Rickie Sorensen

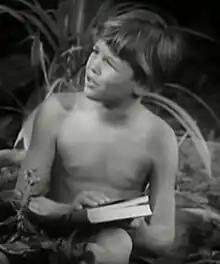
Sorensen in "Tarzan and the Trappers", 1960

Rickie John Sorensen (August 26, 1946 – August 24, 1994) was an American child actor.